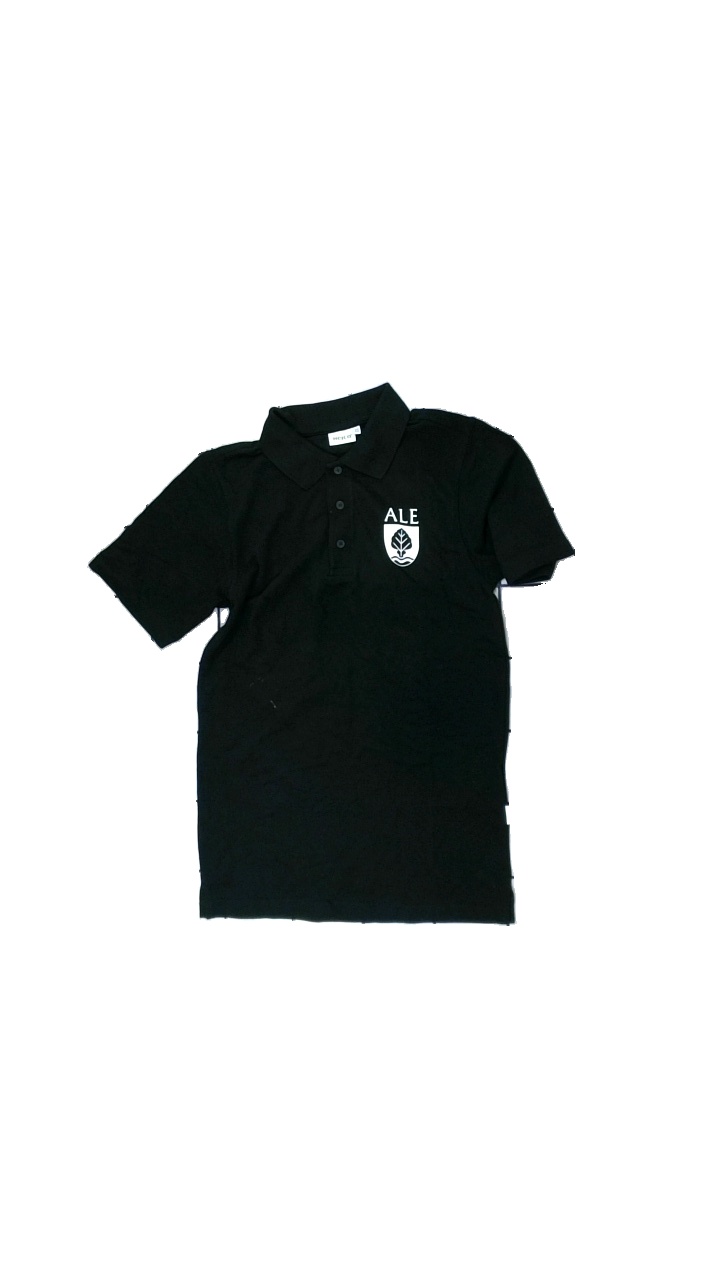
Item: Shirt (Men)
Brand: Hejco
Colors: Black, White
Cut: Regular, Cropped
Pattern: Logo print
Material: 50% cotton, 50% polyester
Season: All
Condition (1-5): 3
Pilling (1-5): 3
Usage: Export
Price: <50